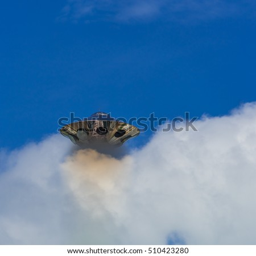
an ufo in a blue sky with white clouds .